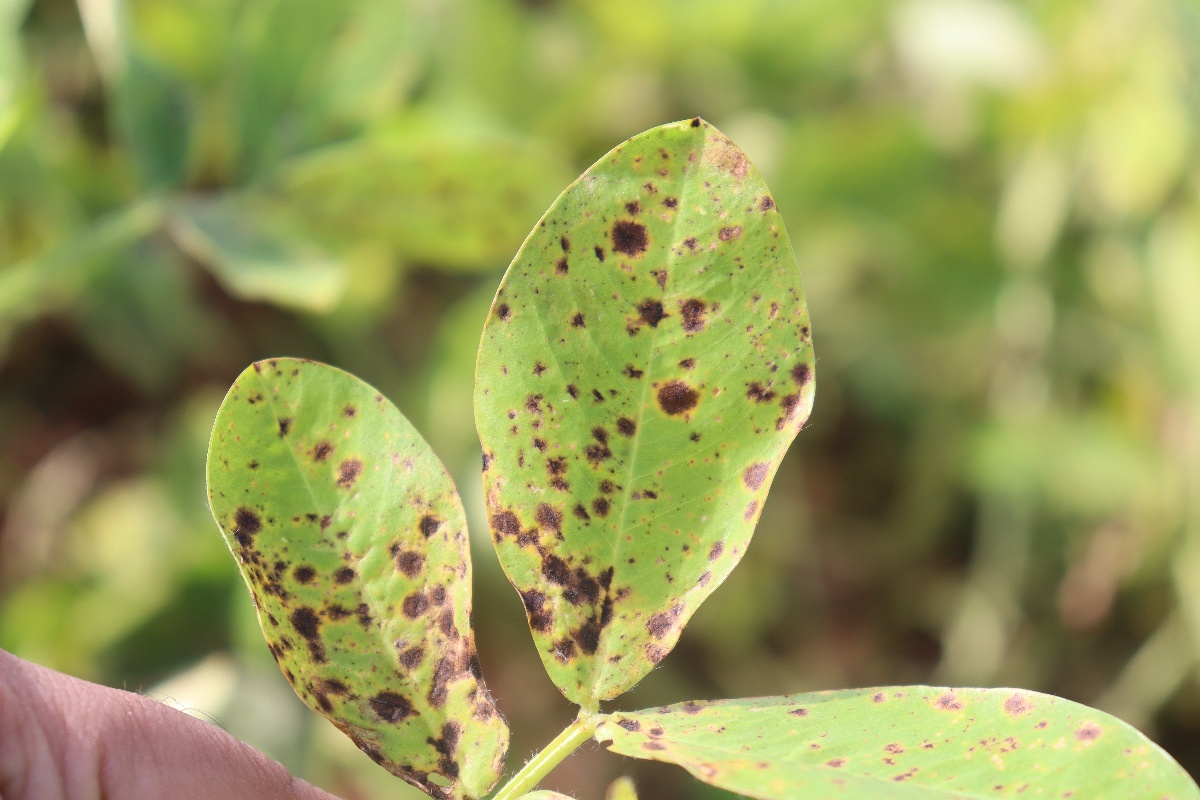
Label: late leaf spot